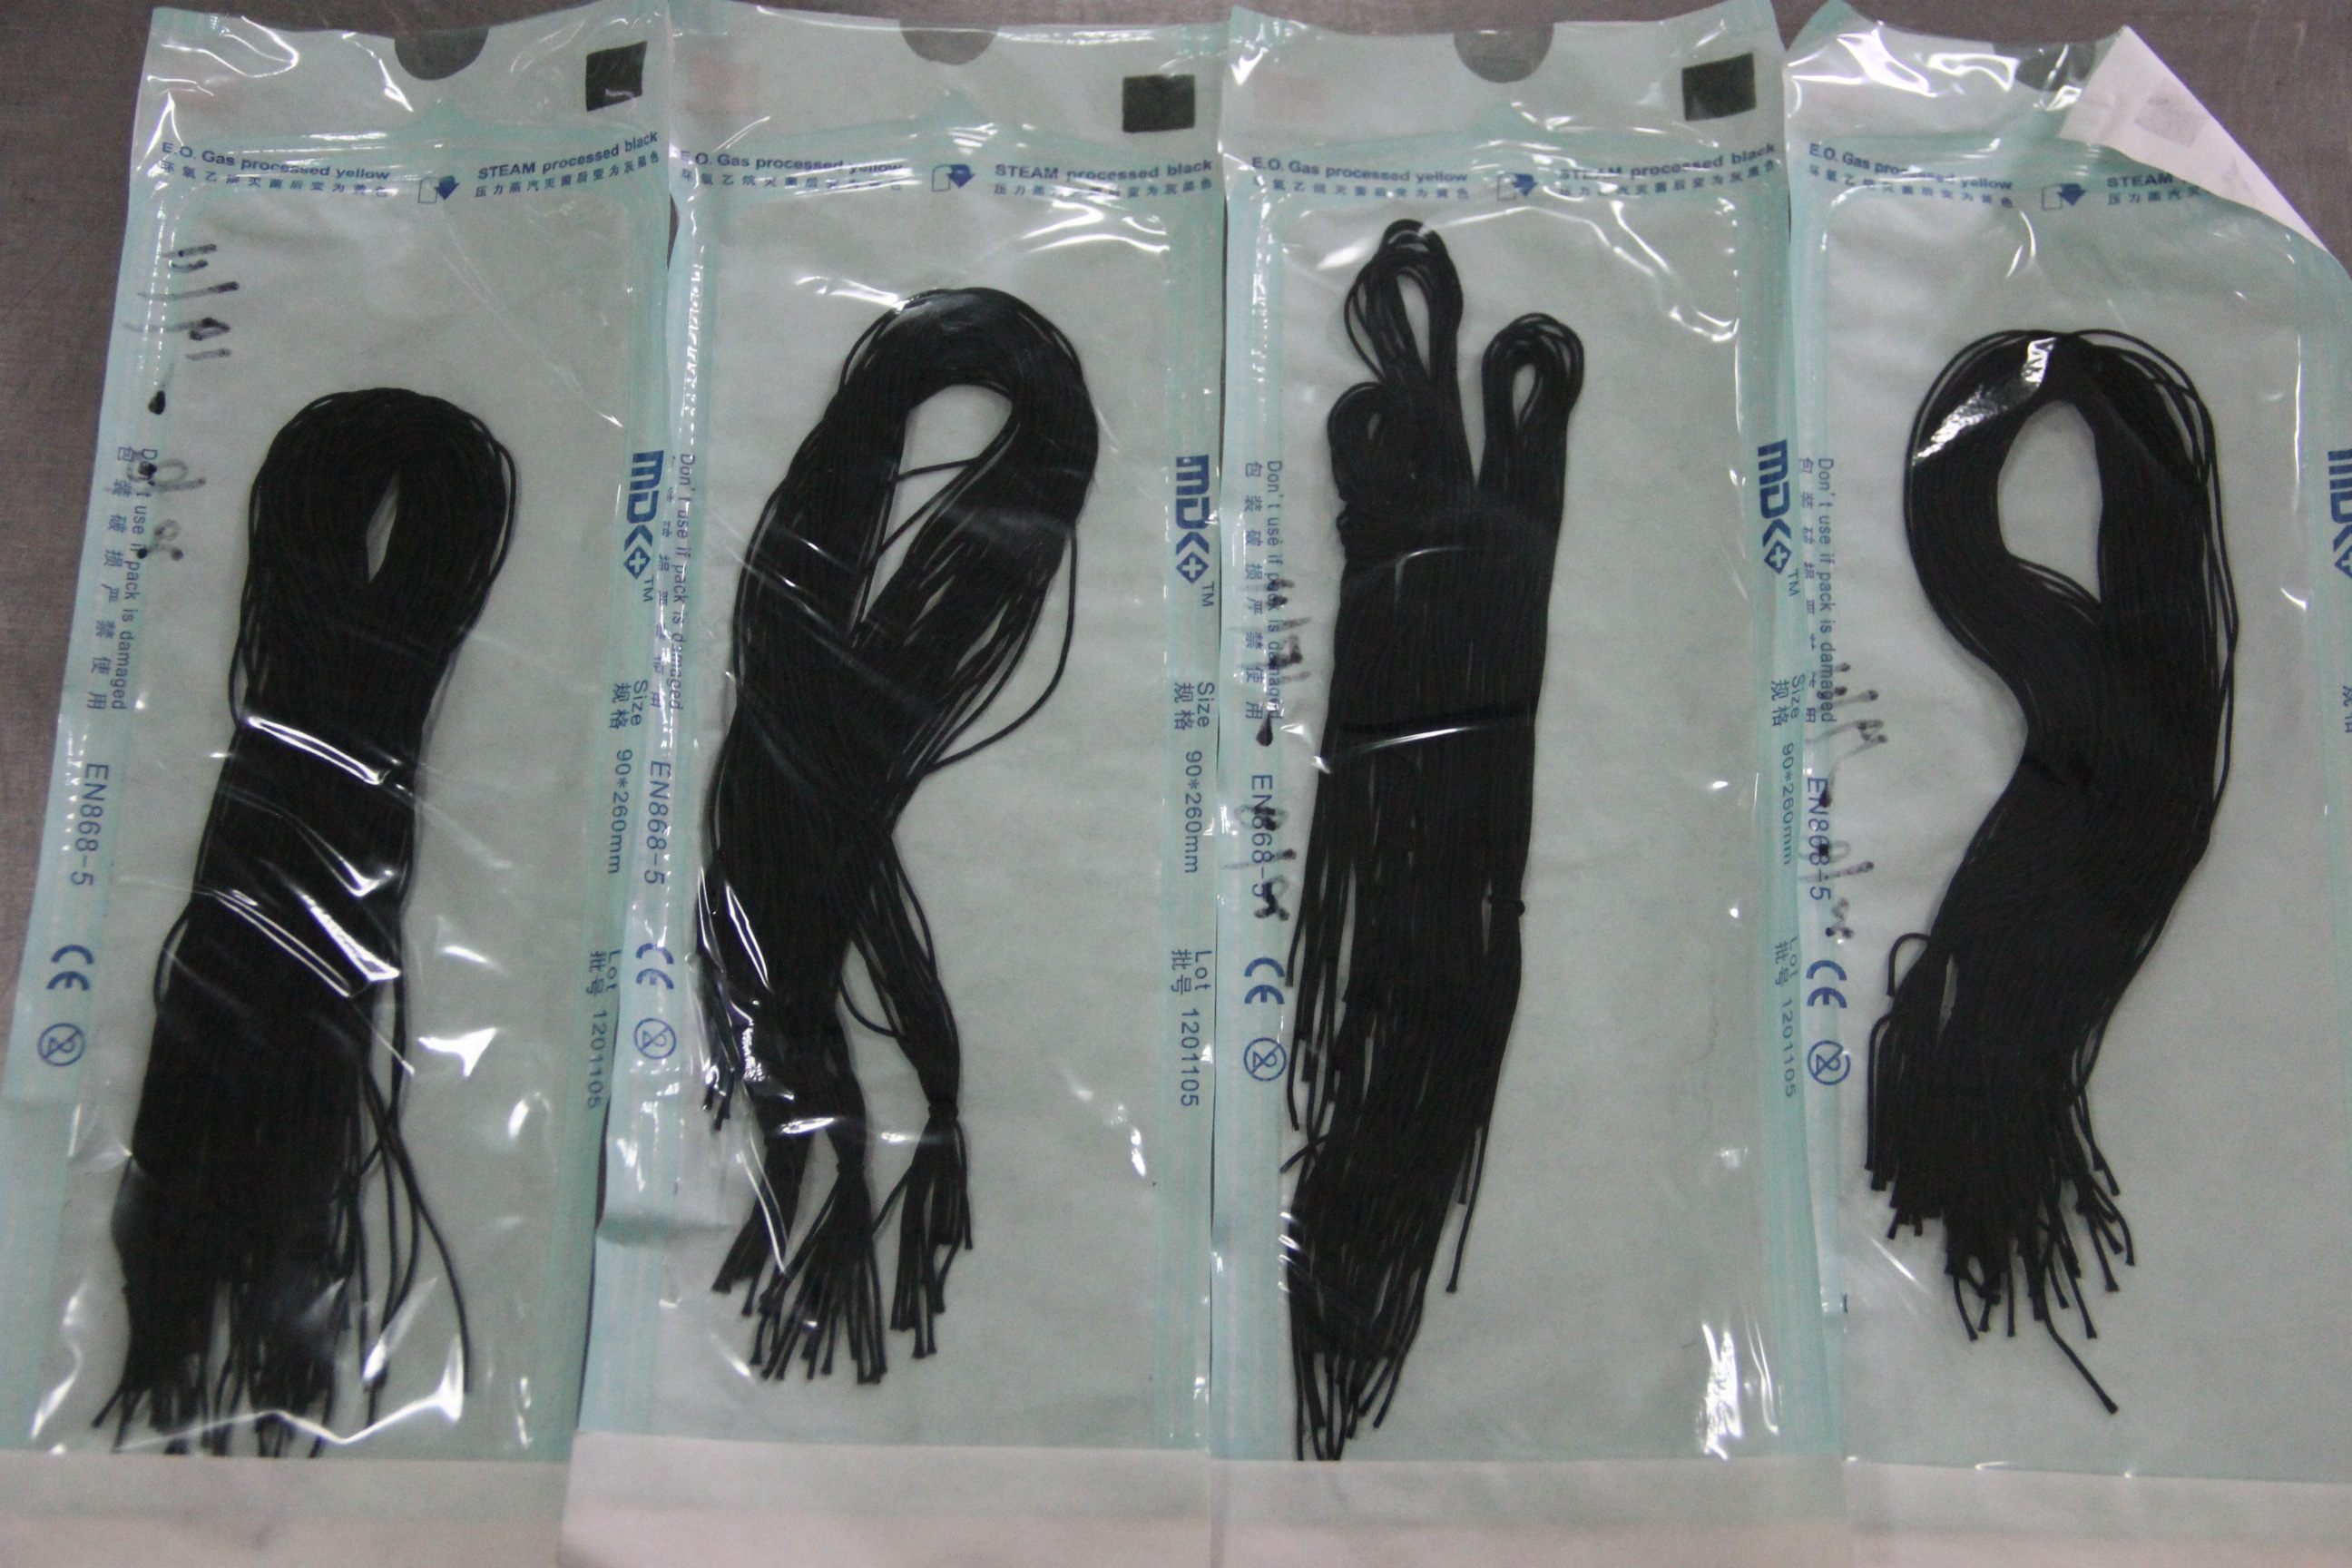
health, footwear, jichuanjian hemorrhoid line, anorectal, automotive exterior